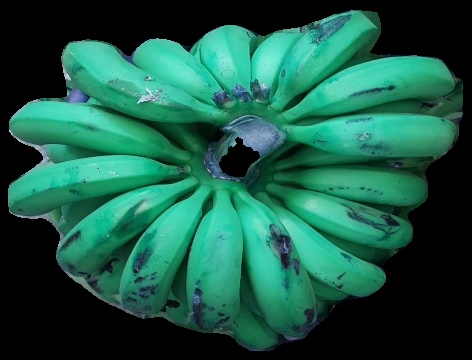
Variety: pachbale
Grade: grade2